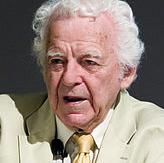
Age: 85